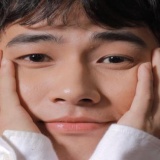
ca sĩ Doãn Hiếu